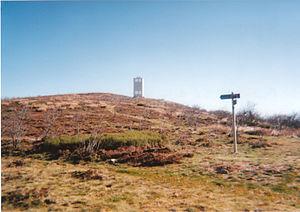
crêt de la Bote
Le Pilat est un massif montagneux sur les contreforts du Massif central, qui culmine au crêt de la Perdrix à 1 431 mètres d'altitude.